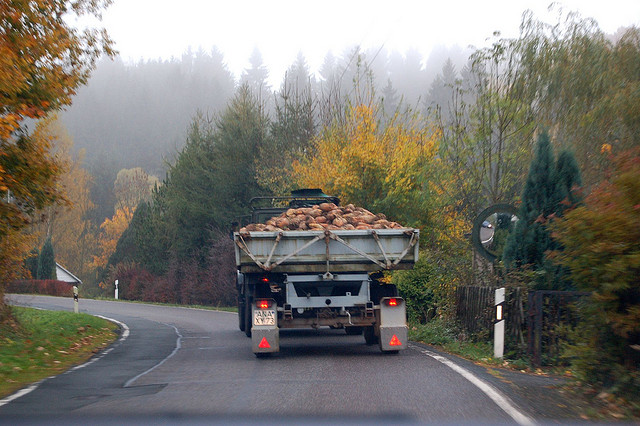
A truck carrying a load is driving down the road.

a truck filled with a bunch of stuff drives down a road

A very big wide truck with a load on a narrow road.

A large truck going down a city street.

A truck is loaded while it drives down a road.